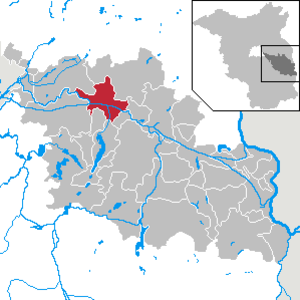
Fürstenwalde/Spree
Kort
Fürstenwalde/Spree er en by i landkreis Oder-Spree i den tyske delstat Brandenburg.